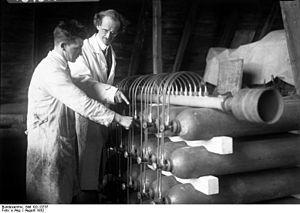
Auguste Piccard, né à Bâle le 28 janvier 1884 et mort à Chexbres le 24 mars 1962, est un physicien, aéronaute et océanaute suisse.